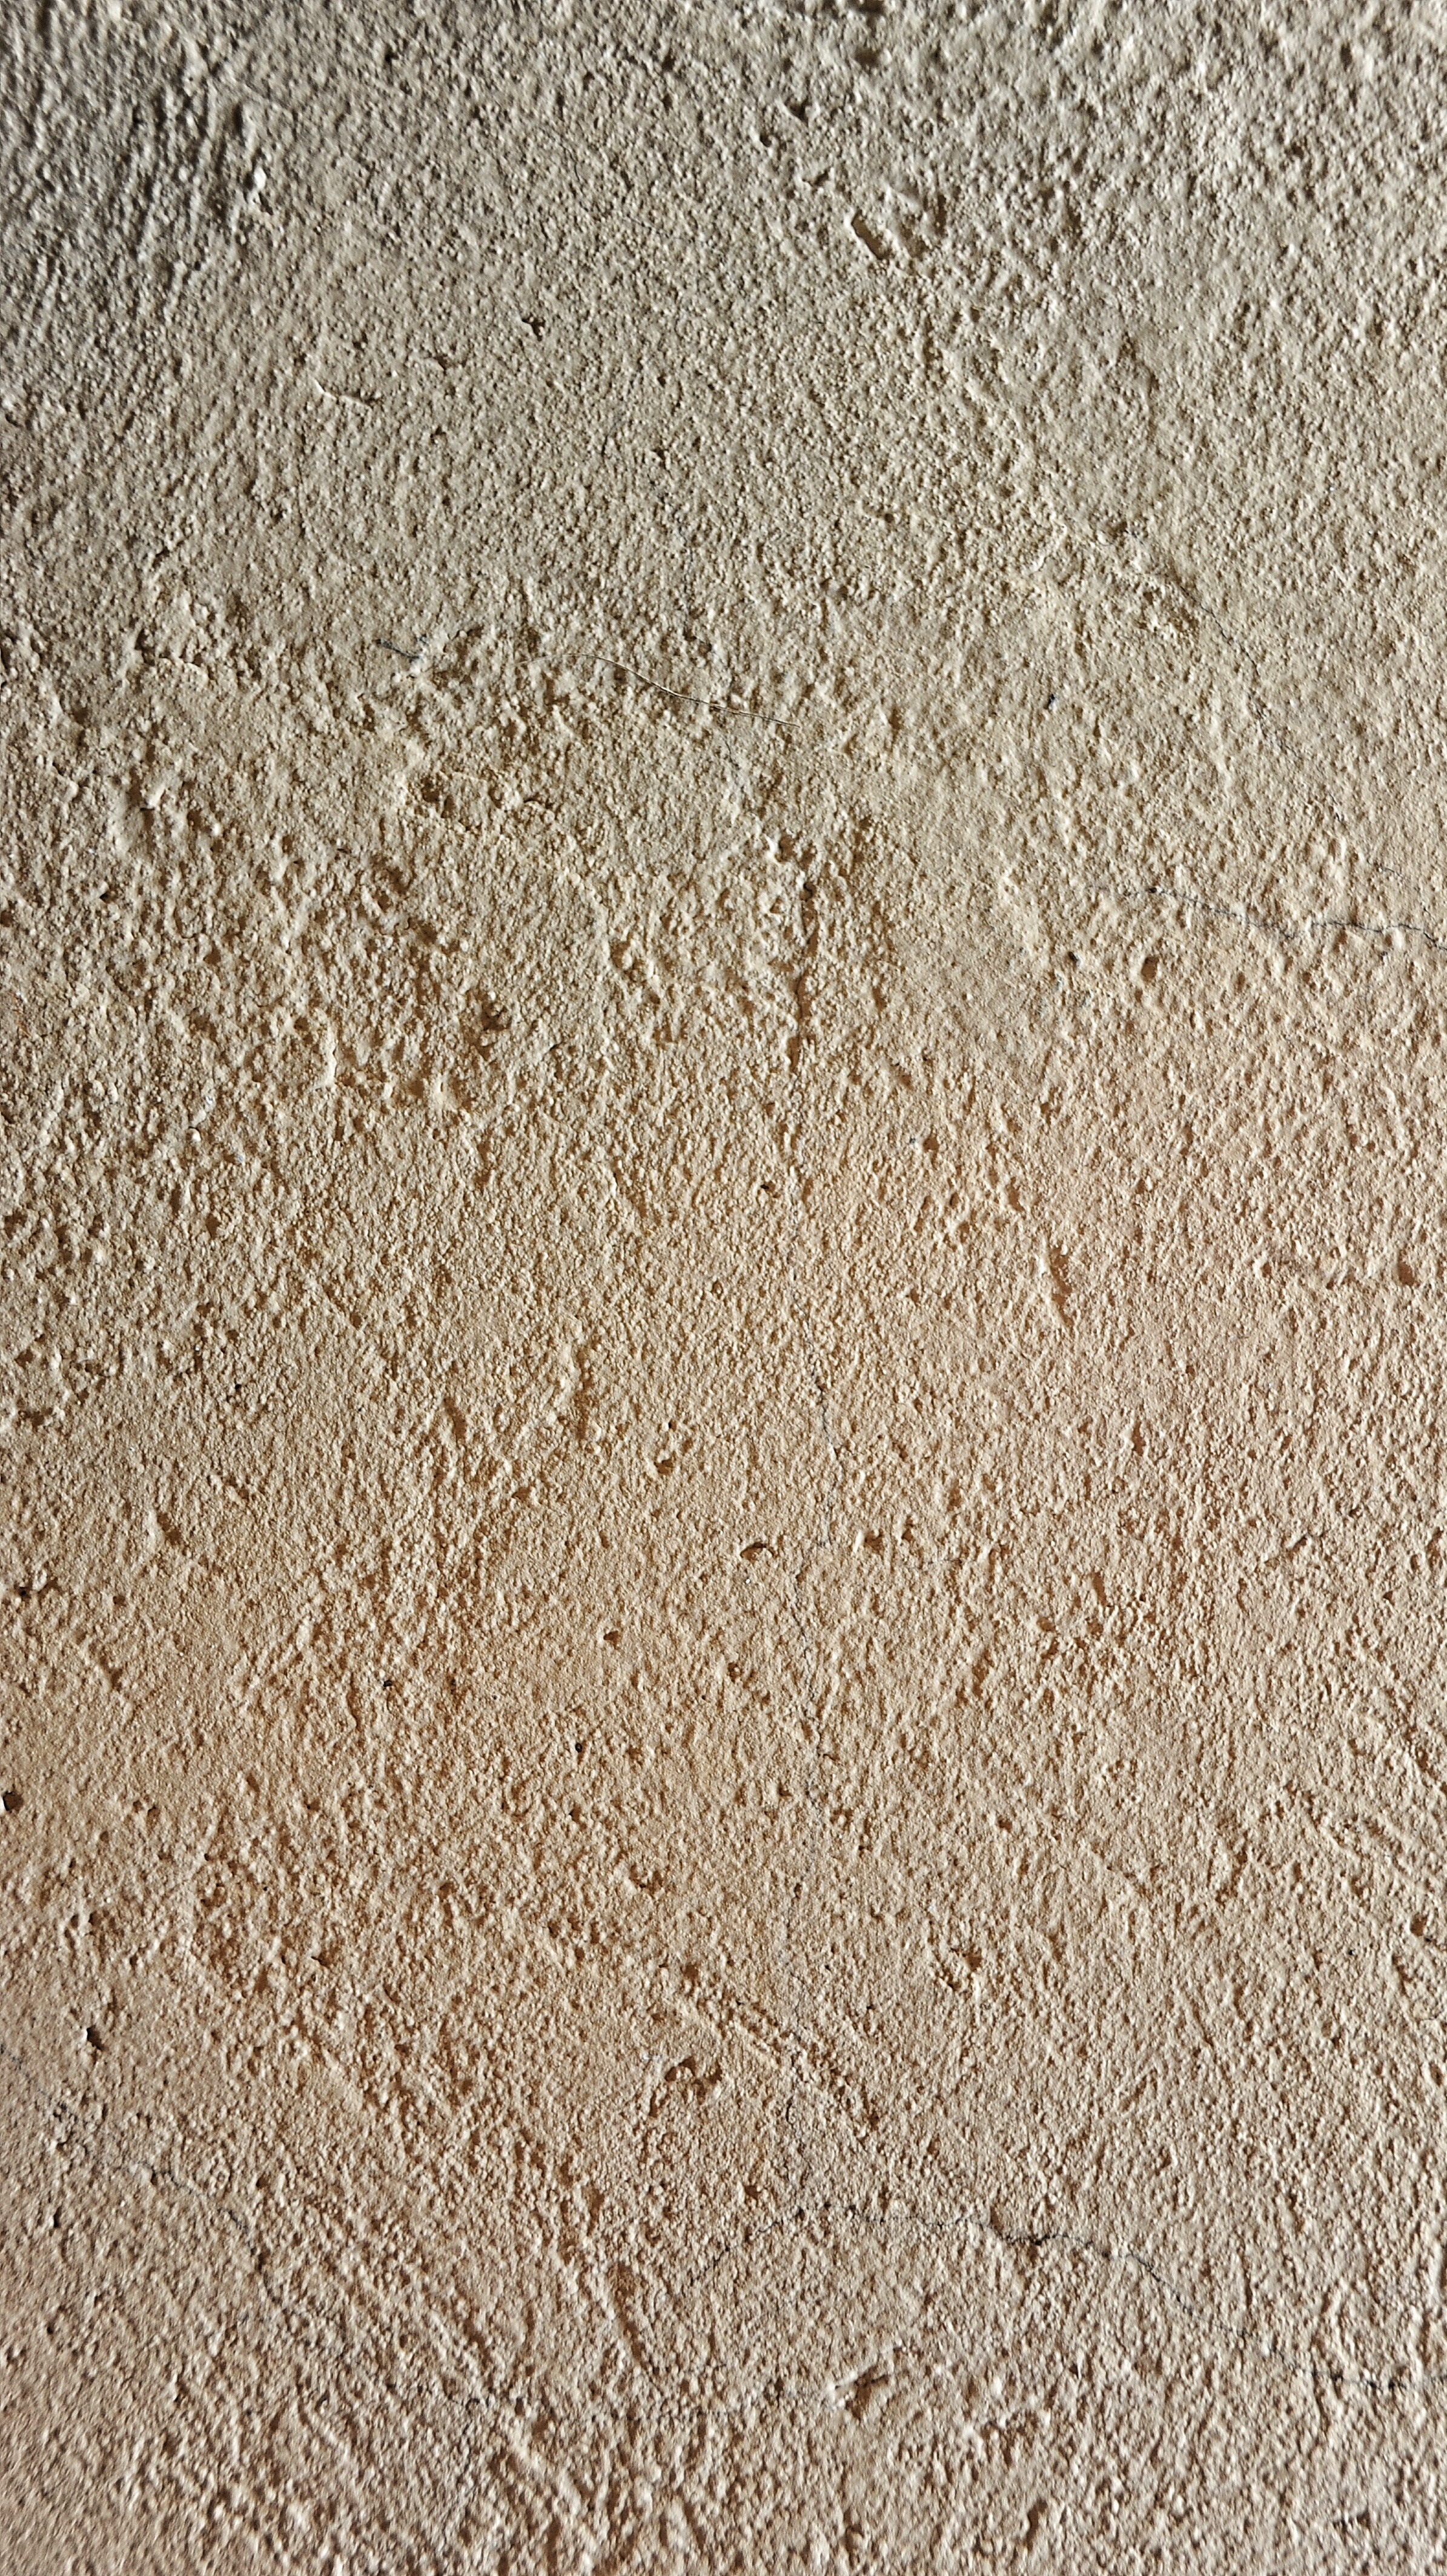
sand, wood, house, texture, floor, wall, pattern, color, soil, ancient, facade, yellow, material, plaster, flooring, laminate flooring